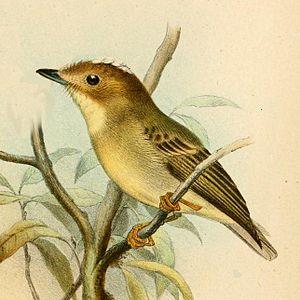
Le Platyrhynque à gorge jaune, aussi appelé Bec-plat à gorge jaune, est une espèce de passereau de la famille des Tyrannidae.